Federation University Australia

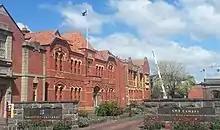
SMB campus is set among the heritage buildings of Lydiard Street Sth including the former School of Mines and Industry (left), former Supreme Court and former Ballarat Gaol (rear)

The former Ballarat Gaol, a maximum security prison that operated from 1862 until 1965, was located on the site of the university's School of Mines (SMB) campus, at the southern end of Lydiard Street. The area is known for being a well preserved Victorian era street. While the prison was mostly demolished in the 1960s, the old prison walls, gate and guard towers, as well as the residences of the governor and warden, still exist. One of the bedrooms was used by Bella Guerin, who in 1883 became the first woman to graduate from an Australian university. The campus also includes the old School of Mines buildings.